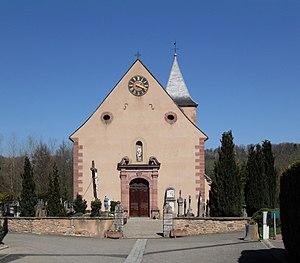
L'église Sainte-Marguerite à Soppe-le-Haut
Soppe-le-Haut est une ancienne commune française située dans le département du Haut-Rhin, en région Grand Est.